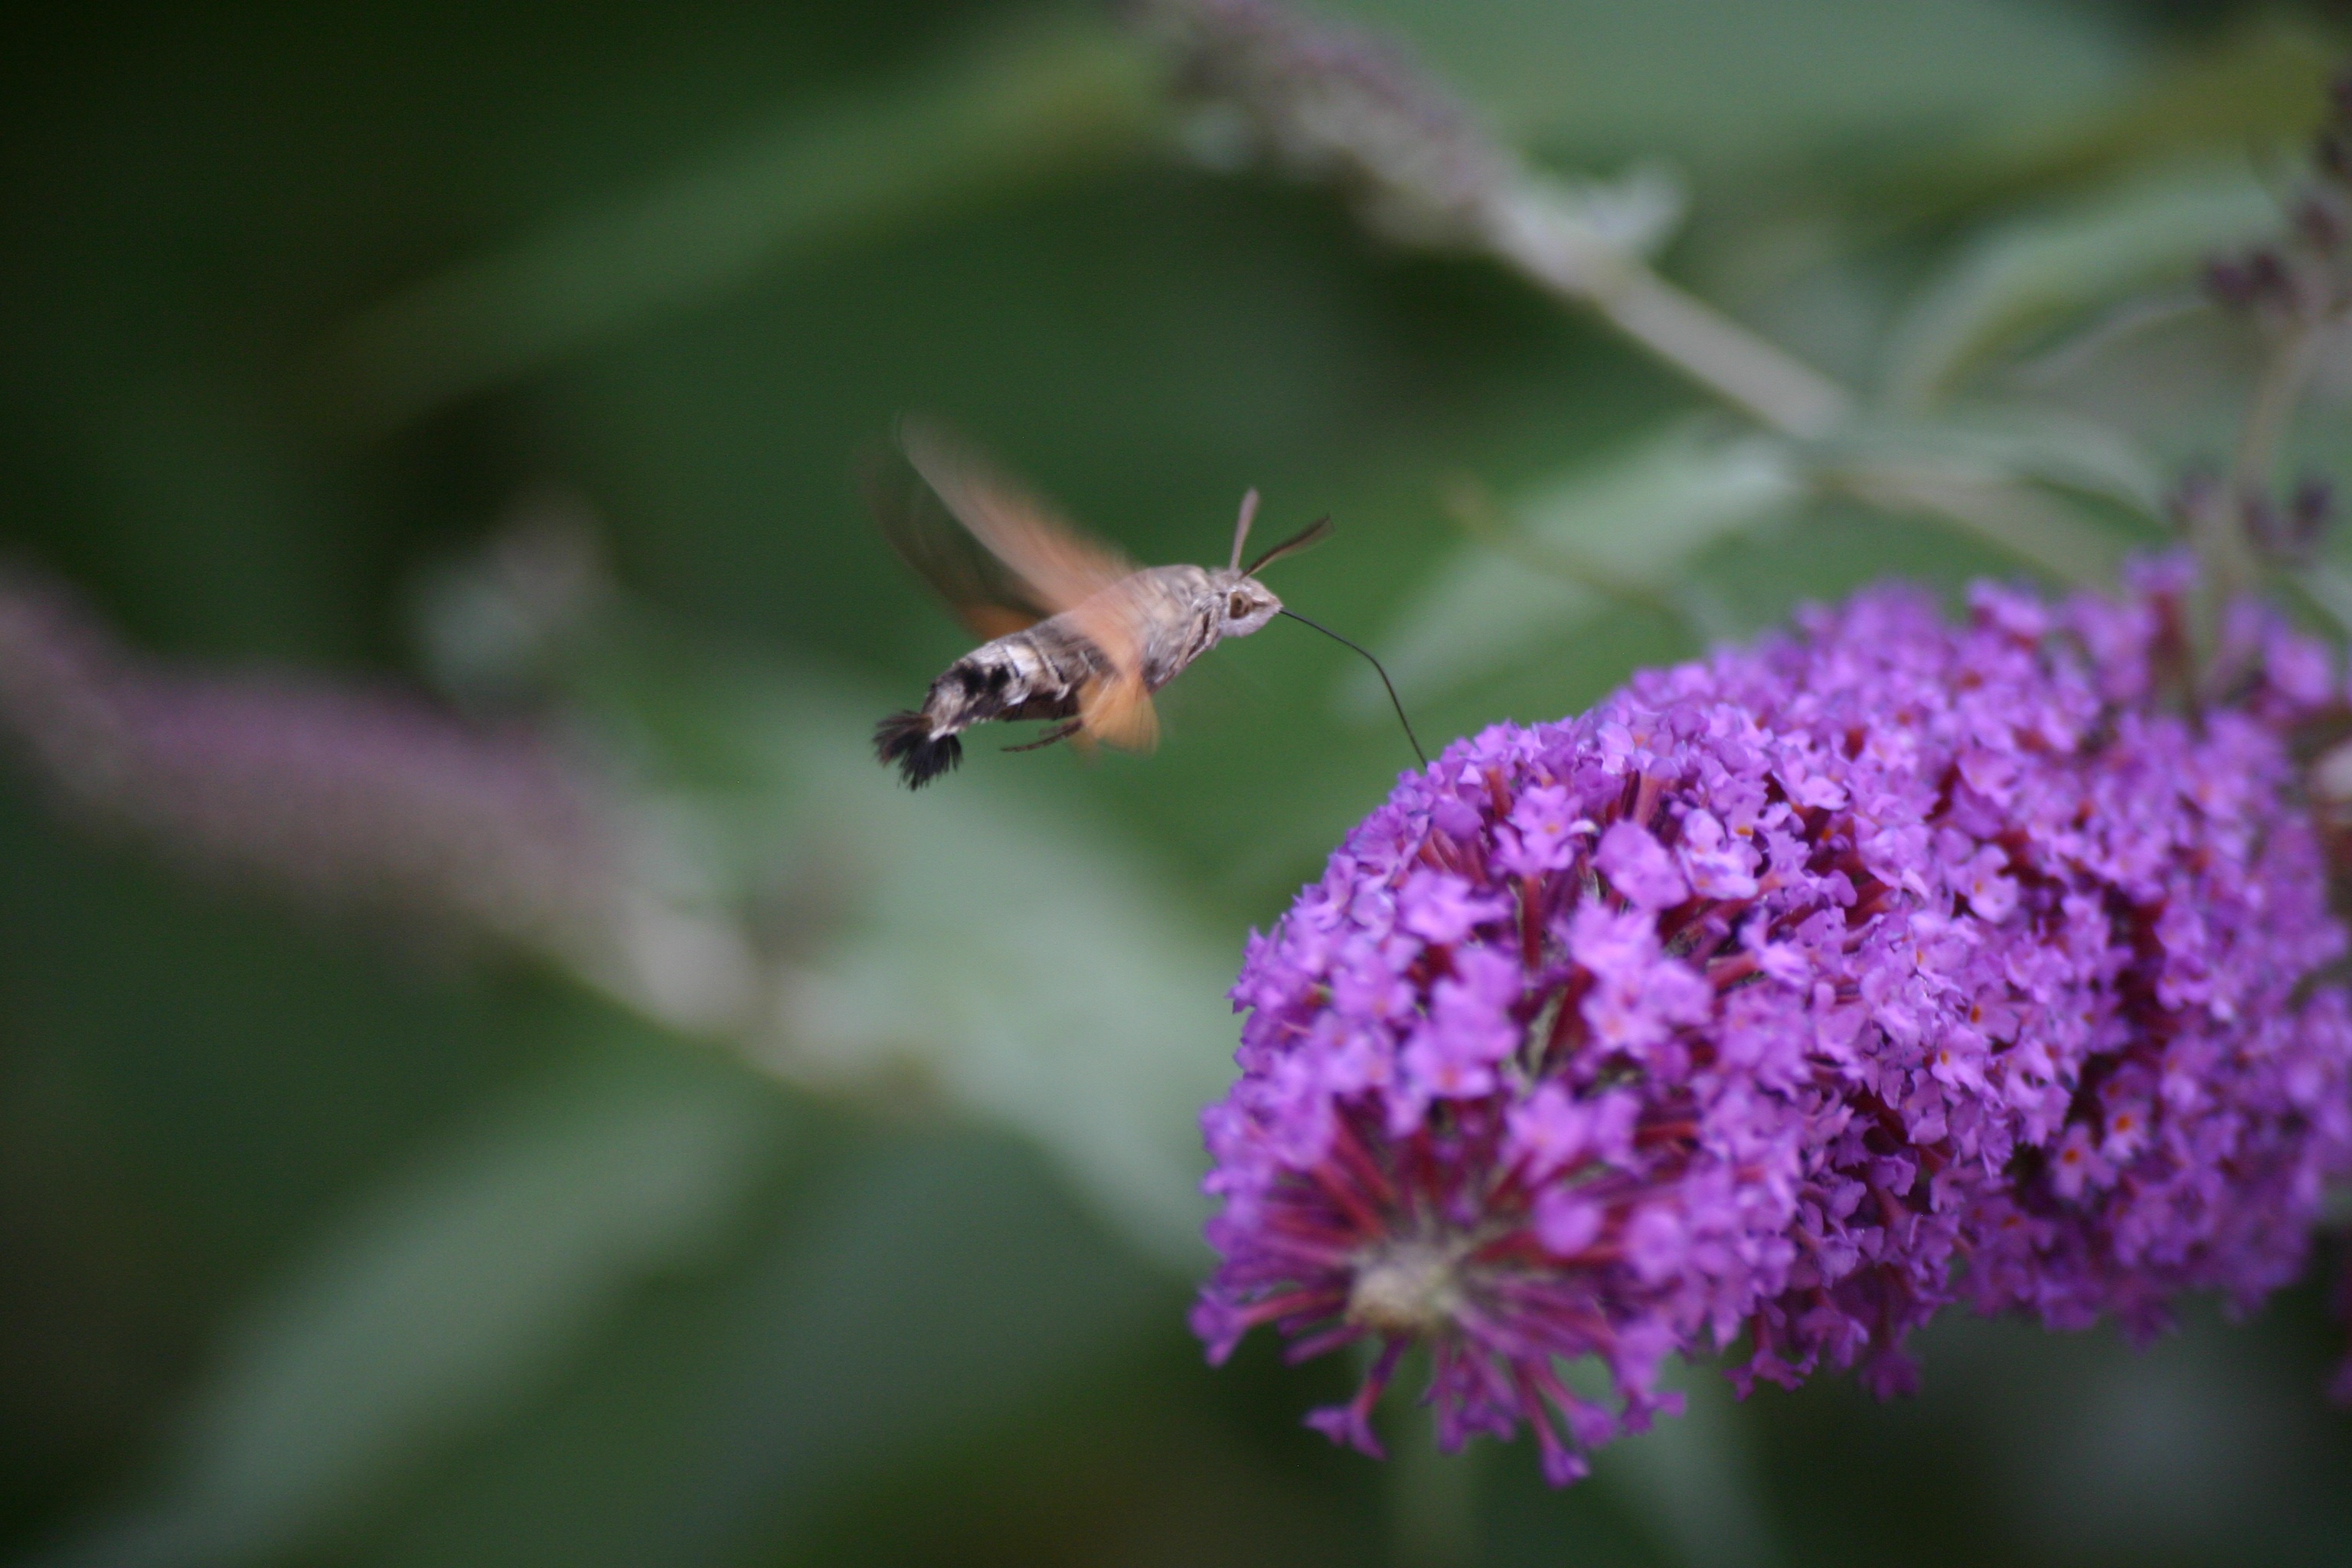
nature, blossom, plant, photography, flower, petal, wildlife, pollen, insect, botany, flora, fauna, invertebrate, wildflower, close up, bee, nectar, macro photography, arthropod, honey bee, pollinator, membrane winged insect